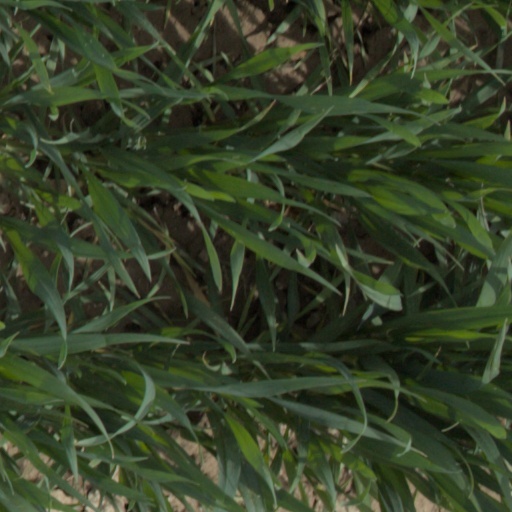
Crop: wheat